2022–23 Manchester City F.C. season

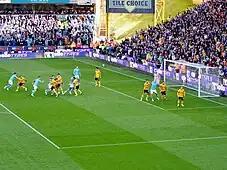
Manchester City players in an away Premier League match against Wolves in September 2022

In their first league game on 7 August, City beat West Ham United 2–0 away, with Haaland recording his first two competitive goals for the club; he became the first City player to score a brace on their league debut since Sergio Agüero did so against Swansea City in 2011. The following weekend, City announced that İlkay Gündoğan had been appointed club captain, with Rodri and Kyle Walker joining the vice-captain leadership group, shortly after City won their first league game at home 4–0 against Bournemouth.